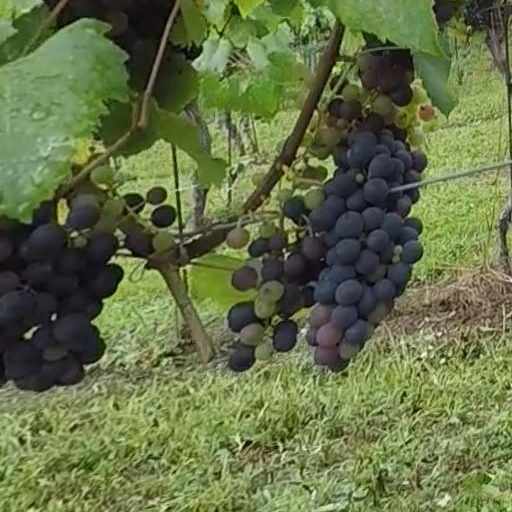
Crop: grape